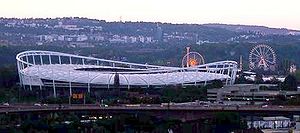
Mercedes-Benz Arena
Gottlieb-Daimler-Stadion
Mercedes-Benz Arena er et stadion i den tyske by Stuttgart og det er til daglig hjemmebane for de lokale fodboldhold VfB Stuttgart. Stadionet er navngivet efter stifteren af Mercedes-Benz Gottlieb Daimler og har en kapacitet på 60.441 tilskuere. Det har ved tidligere været vært for både EM og VM i atletik og lagde græs til VM i fodbold 2006. Bl.a. til bronzekampen.